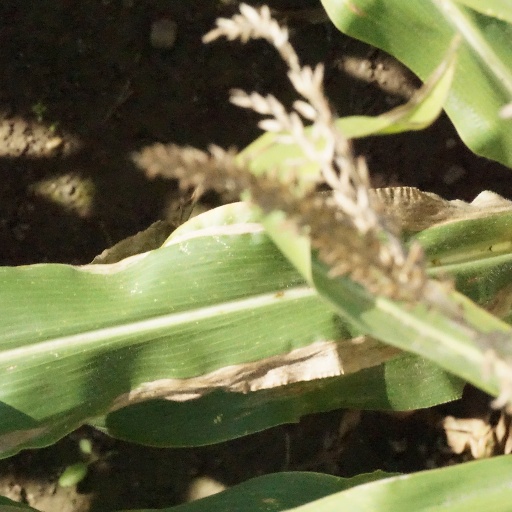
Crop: maize; corn